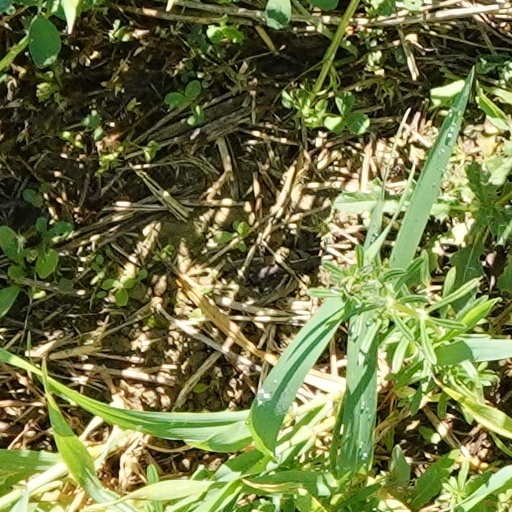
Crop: wheat